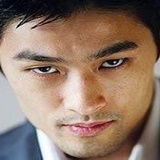
diễn viên Johnny Trí Nguyễn